Kusarikku

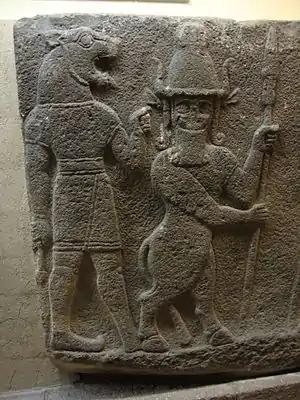
A kusarikku on the right holding a lance with an ugallu on the left on a Hittite relief from Carchemish.

Kusarikku ("Bull-Man") was an ancient Mesopotamian mythological demon shown in artistic representation from the earliest (late Uruk period) times with the arms, torso and head of a human and the ears, horns and hindquarters of a bull. He is portrayed as walking upright and characterized as a door keeper to protect the inhabitants from malevolent intruders. He is one of the demons which represented mountains. He is pictured in late iconography holding a "banduddû", "bucket". On a stela of Meli-Šipak, the land grant to Ḫasardu kudurru, he is pictured carrying a spade.